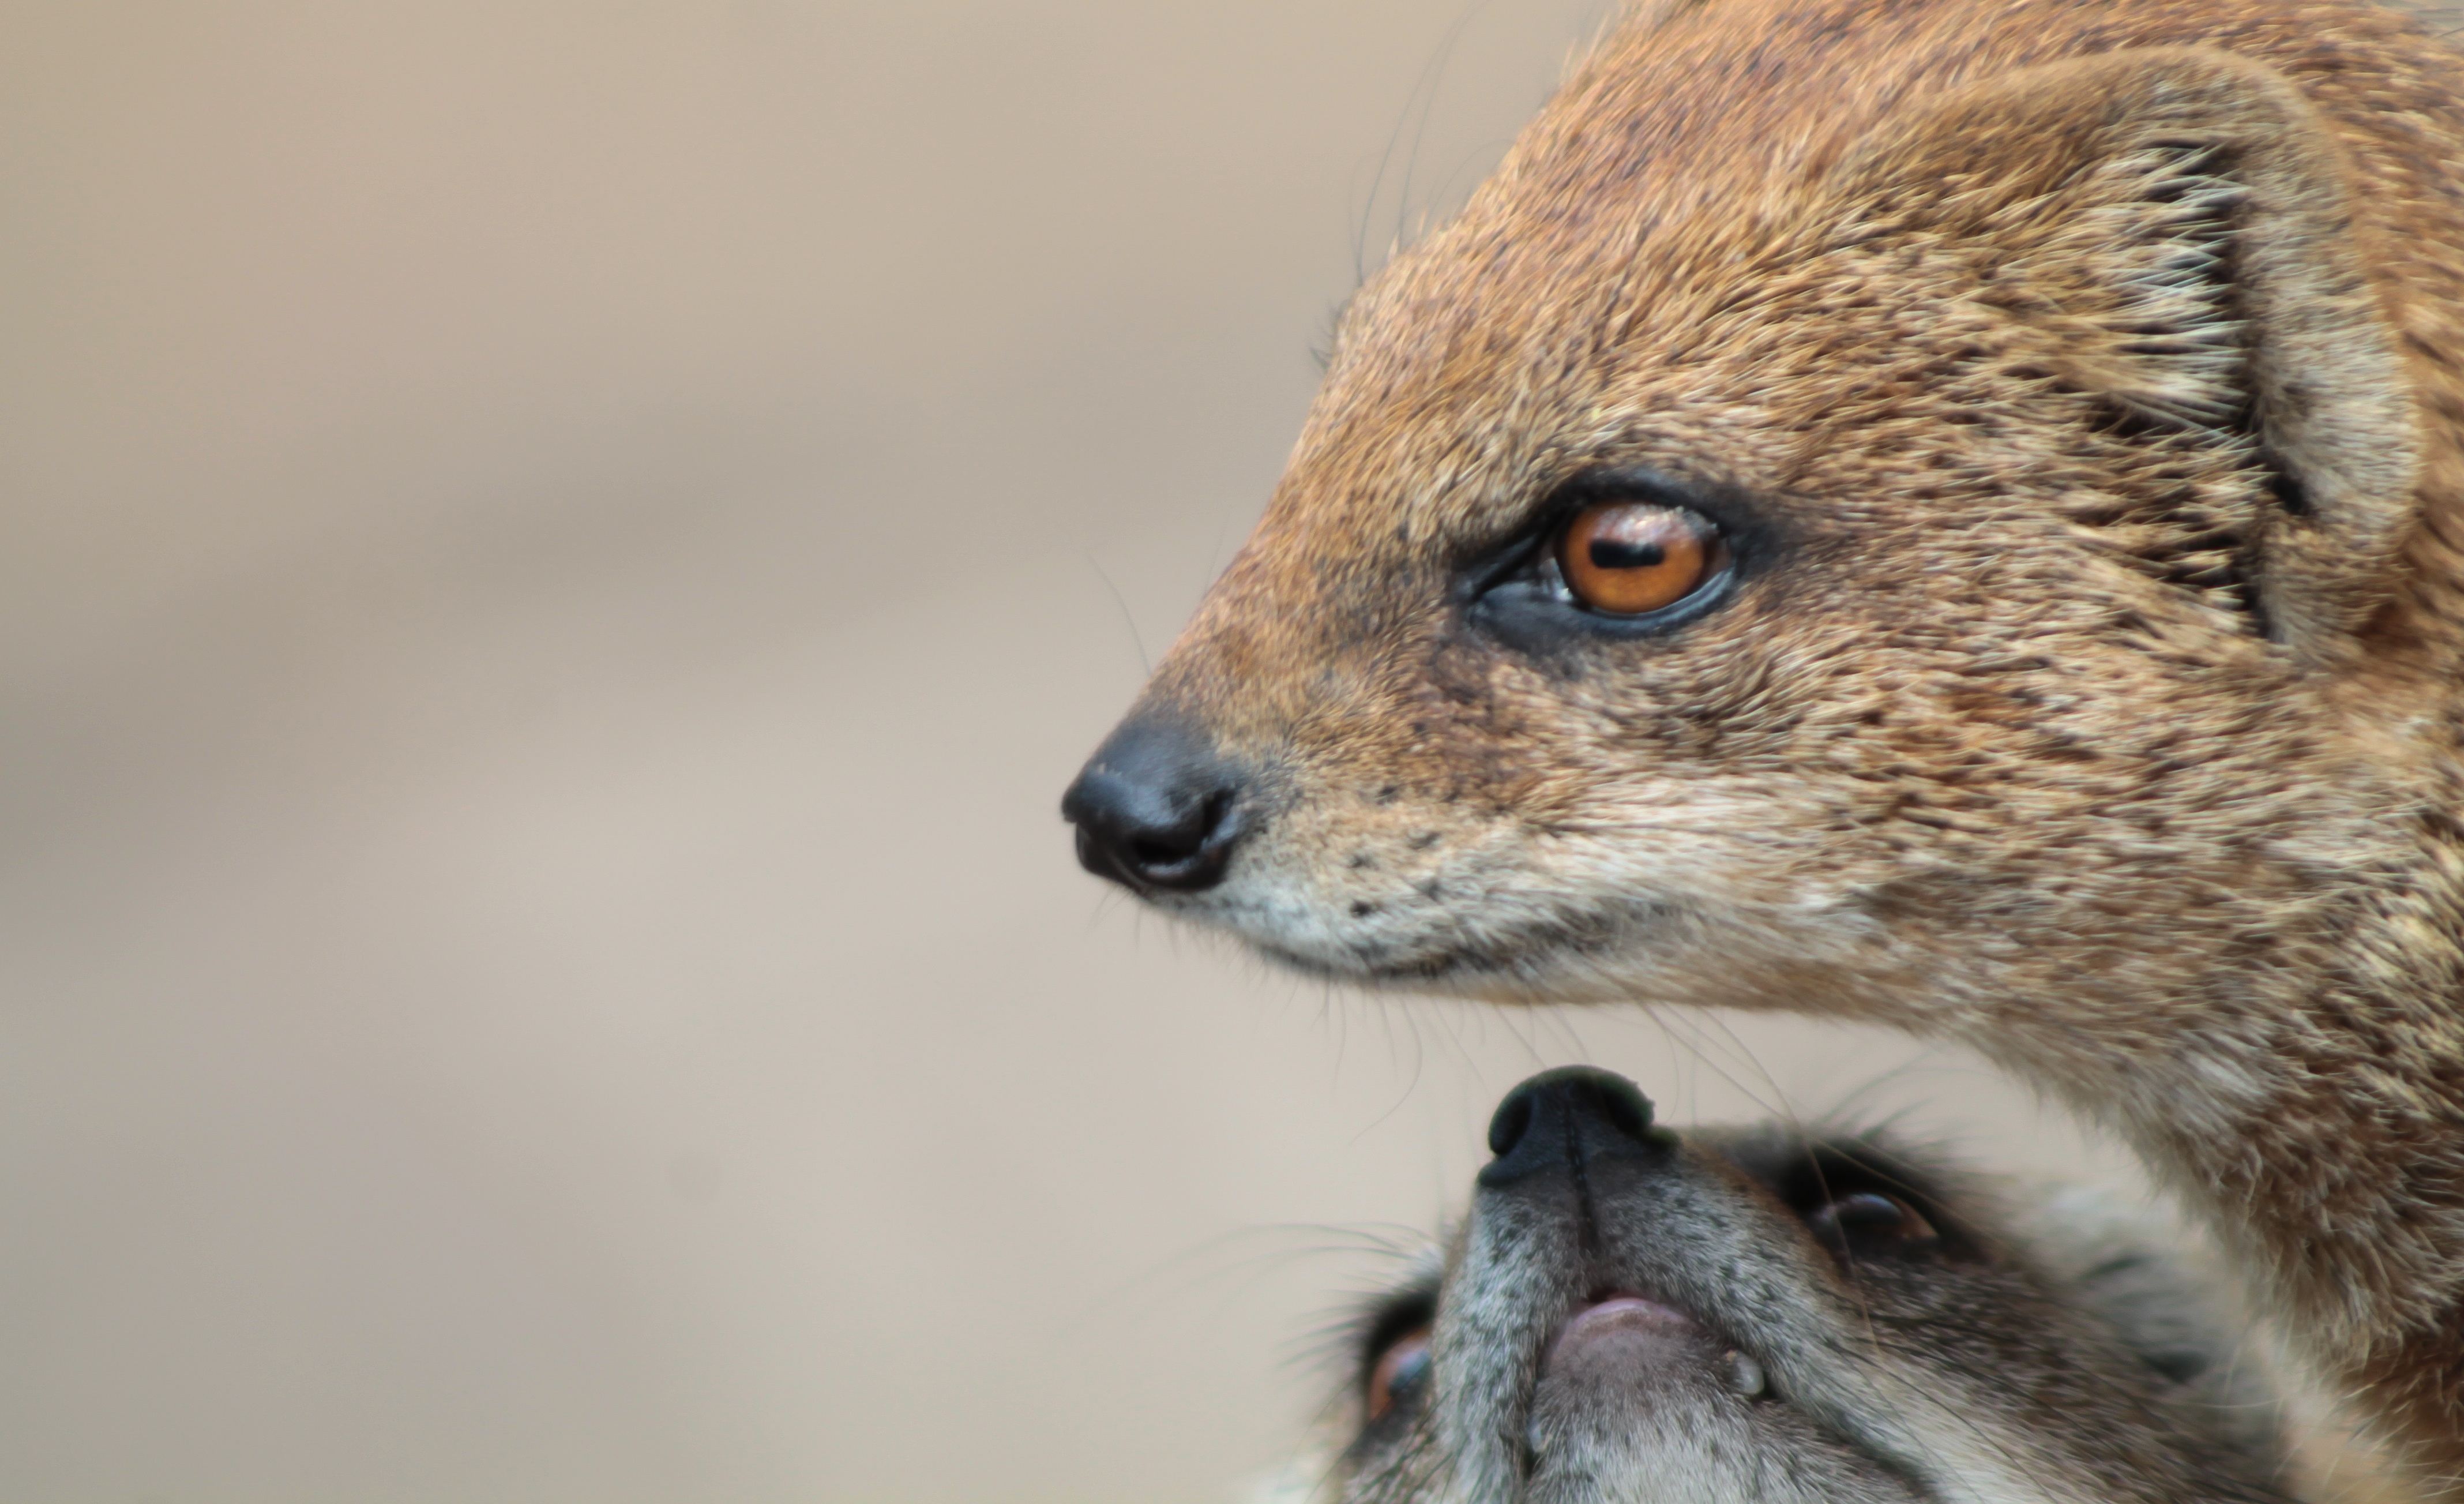
watch, nature, desert, animal, wildlife, wild, portrait, africa, mammal, predator, fauna, close up, whiskers, snout, animals, head, hairy, beast, vertebrate, wallpapers, mood, mongoose, fur coat, is watching, llatportr, k mlel, desert animals, r kamanguszta, mangusztaf le